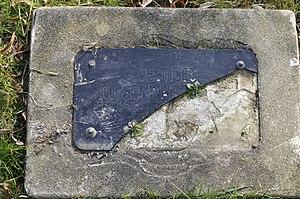
plaque symbolisant l'emplacement de l'ancien séminaire des Eudistes à Caen
La place de la République de Caen, baptisée place Royale jusqu'en 1882, est un espace public du centre de la ville de Caen en Normandie. Cette place est un élément d'un nouveau quartier créé au XVIIᵉ siècle aux marges de la cité. Bien que bombardée en partie pendant la bataille de Caen, cette ancienne place royale est un bon exemple de l'urbanisme à l'époque classique.